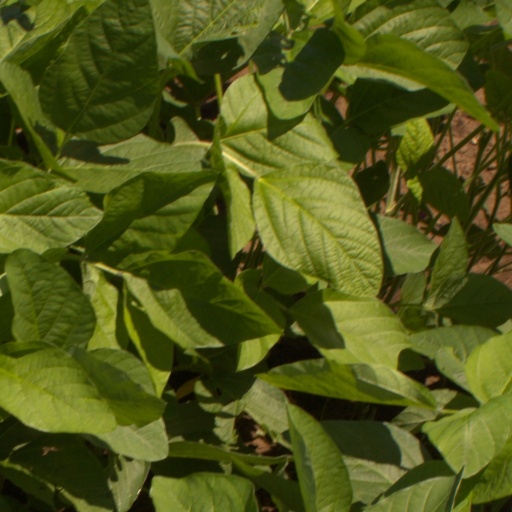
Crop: soybean